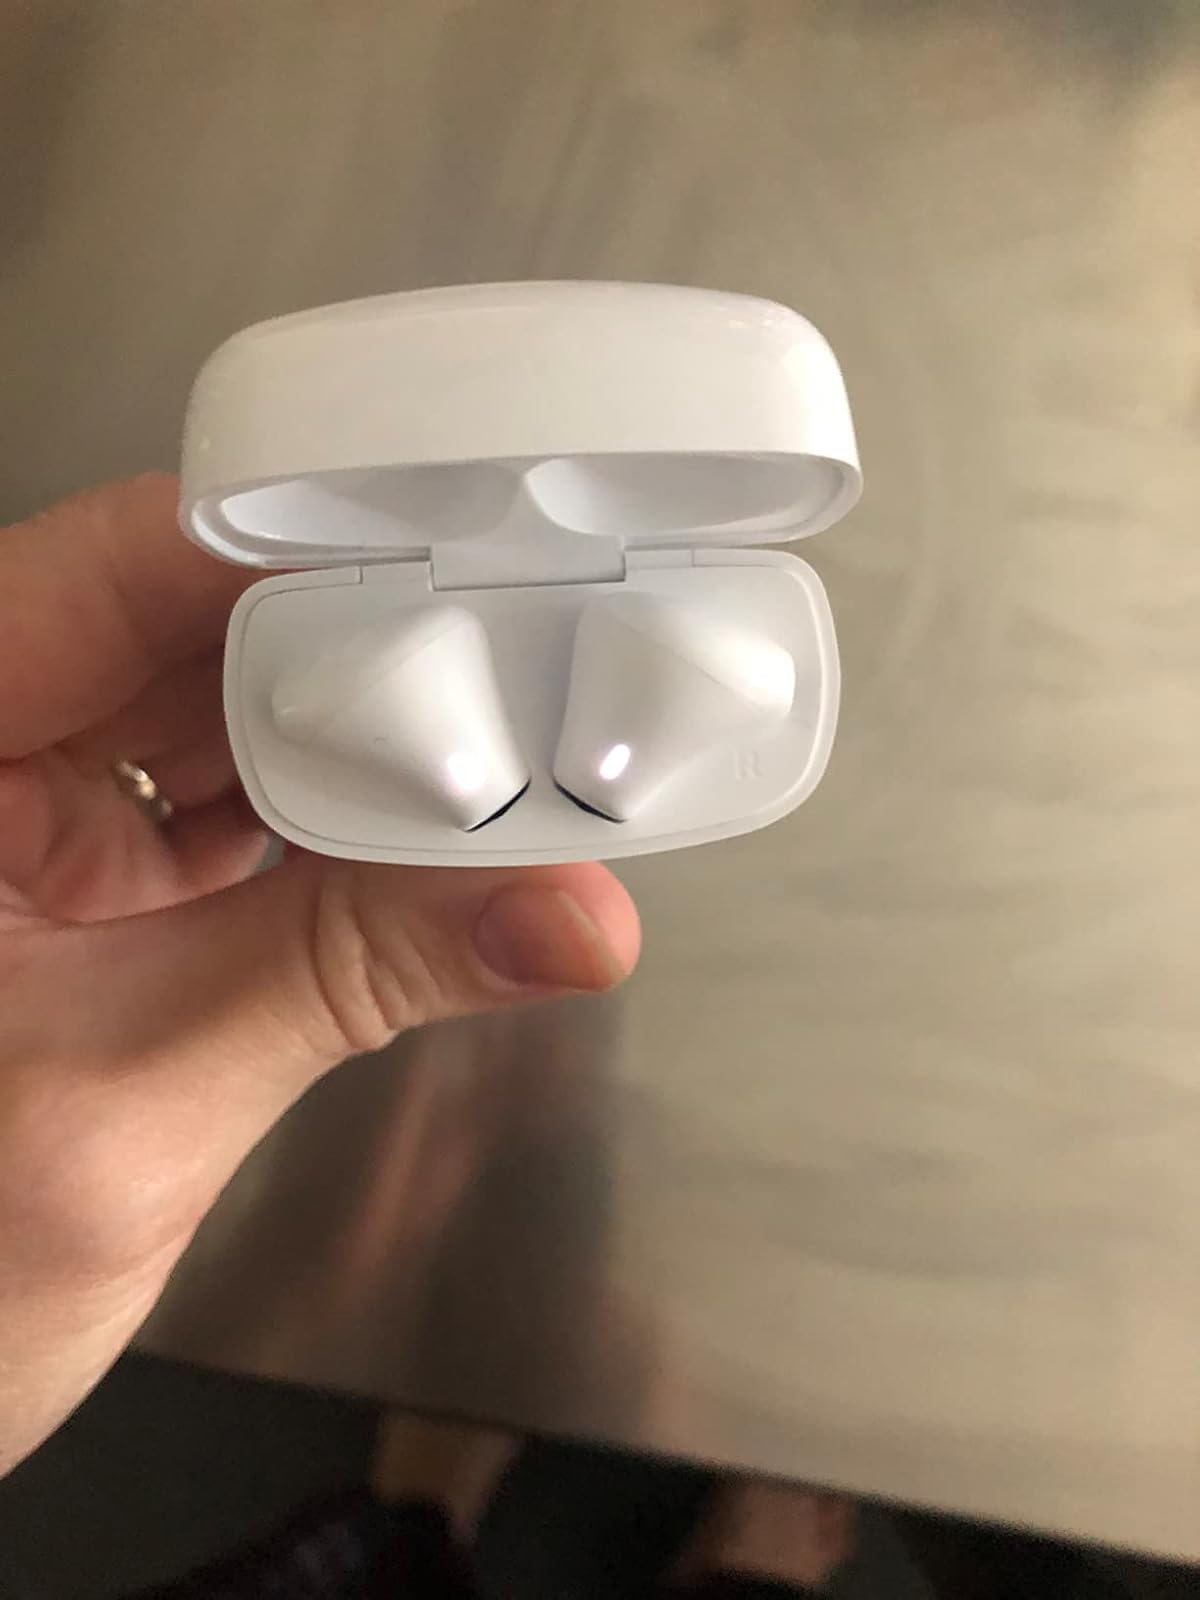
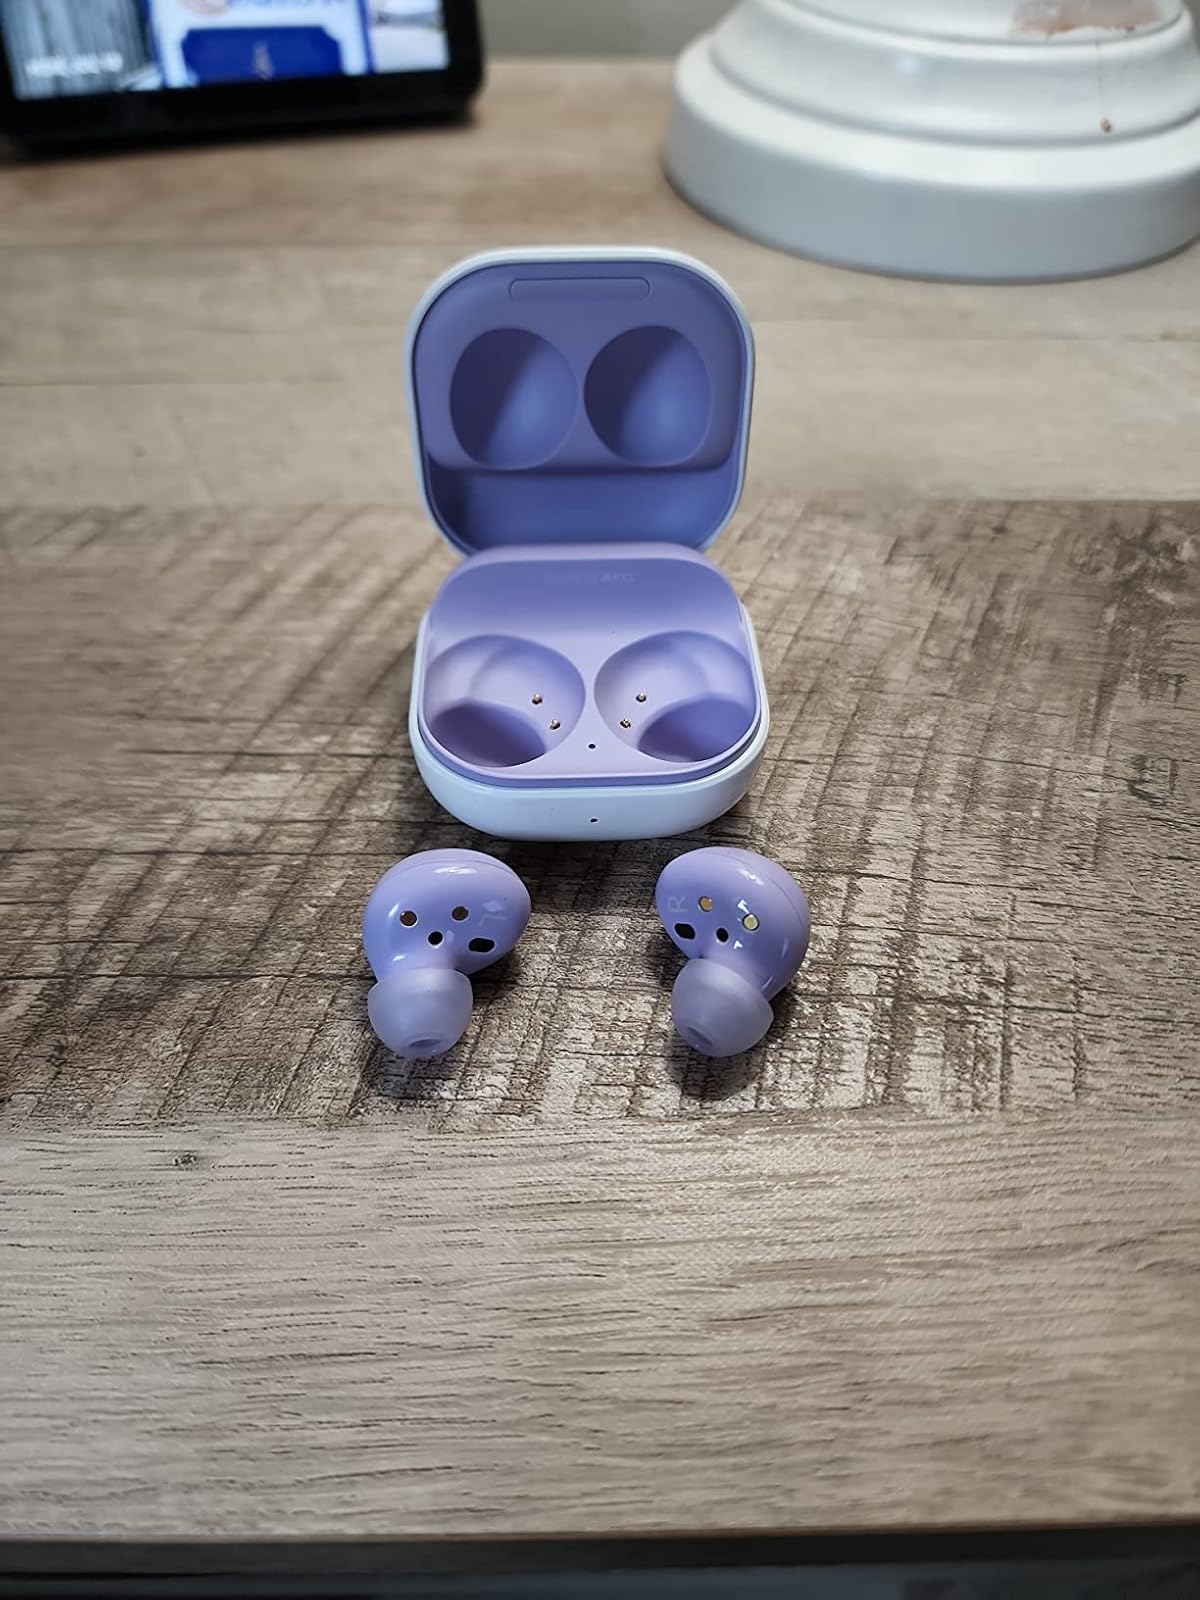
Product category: earbuds
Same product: no